Shinto shrine

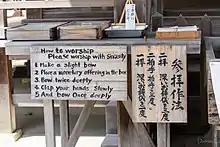
Worshiping manners, 2016, Nagoya, Japan. The etiquette of is explained in both Japanese and English.

Shrine nomenclature has changed considerably since the Meiji period. Until then, the vast majority of shrines were small and had no permanent priest. With very few exceptions, they were just a part of a temple-shrine complex controlled by Buddhist clergy.